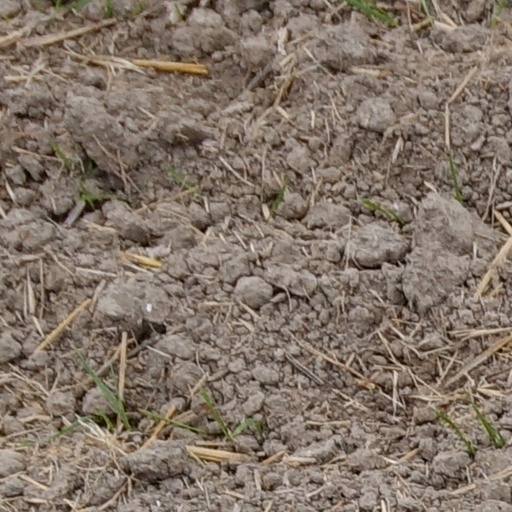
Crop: wheat